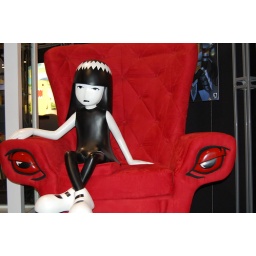
girl in chair